Patrick Leslie

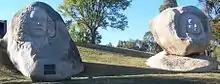
The Leslie Sculptures, Leslie Dam near Warwick.

In 1841 Leslie and his wife travelled from Sydney to Brisbane aboard the Hunter River Steam Navigation Company steamer, "Shamrock". They were then counted as the first family to make the journey from Brisbane to the Darling Downs. By 1841 the Leslies had sold their interest in 'Toolburra' and moved to 'Canning Downs' which was managed by George and Walter Leslie. When the Leslies first settled on Canning Downs, they had 6000 sheep, two teams of bullocks and drays, one team of horses and a dray, 10 saddle horses, and 22 convict employees. The task of building up the property during a time of depression proved too difficult and Patrick Leslie was ruined financially by 1844.